Shahzada Jamal Nazir

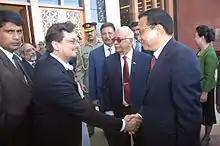
Greeting Chinese Prime Minister Li Keqiang (Islamabad, Pakistan, 2013)

Shahzada 'Prince' Jamal Nazir (born 1973) is a Pakistani politician. In 2011, he was appointed by Prime Minister Syed Yousaf Raza Gilani as adviser with the status of Federal Minister of State for the Ministry of National Regulations and Services. In 2013, he served in the interim cabinet as the Federal Minister for four ministries that included Ministry of Religious Affairs, Ministry of National Interfaith Harmony (old Minorities Ministry), Ministry of National Health Services Regulations & Coordination, and Ministry of National Heritage & Integration. Currently, he is serving as Member National Commission on Minorities as a former Minister for National Interfaith Harmony.